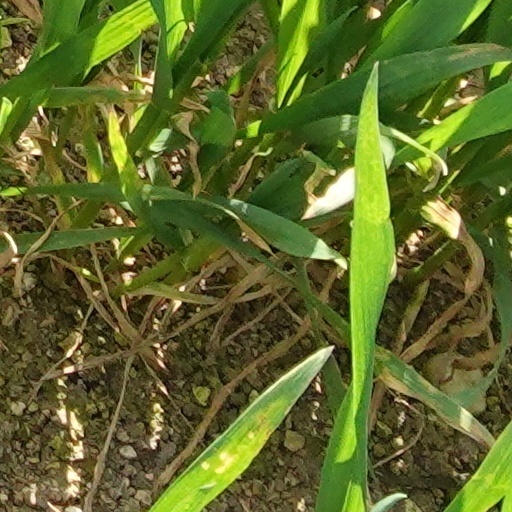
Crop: wheat